Antola Natural Regional Park

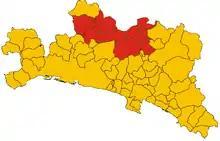
Municipalities of the park (in red)

The natural park was established by the "l.r." (regional law, in Italian "legge regionale") nr. 16, April 9, 1985 as modified by the l.r. nr. 12, February 22, 1995. Since April 30, 2014 the Environmental Management System of the park is certified according to ISO 14001 standards.